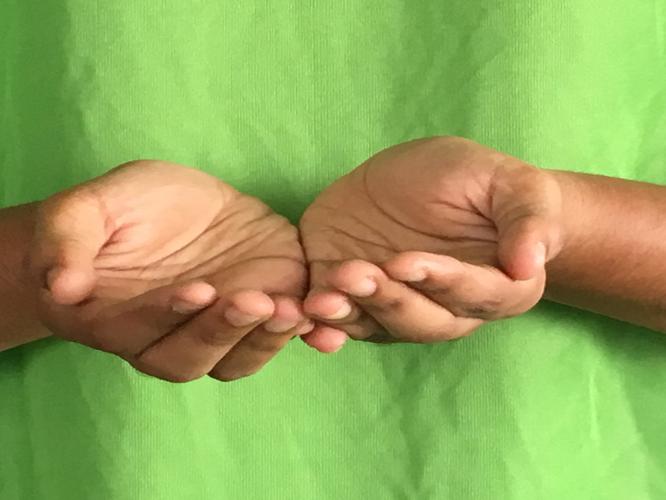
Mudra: Pushpaputa
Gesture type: double_hand